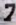
Number: 7